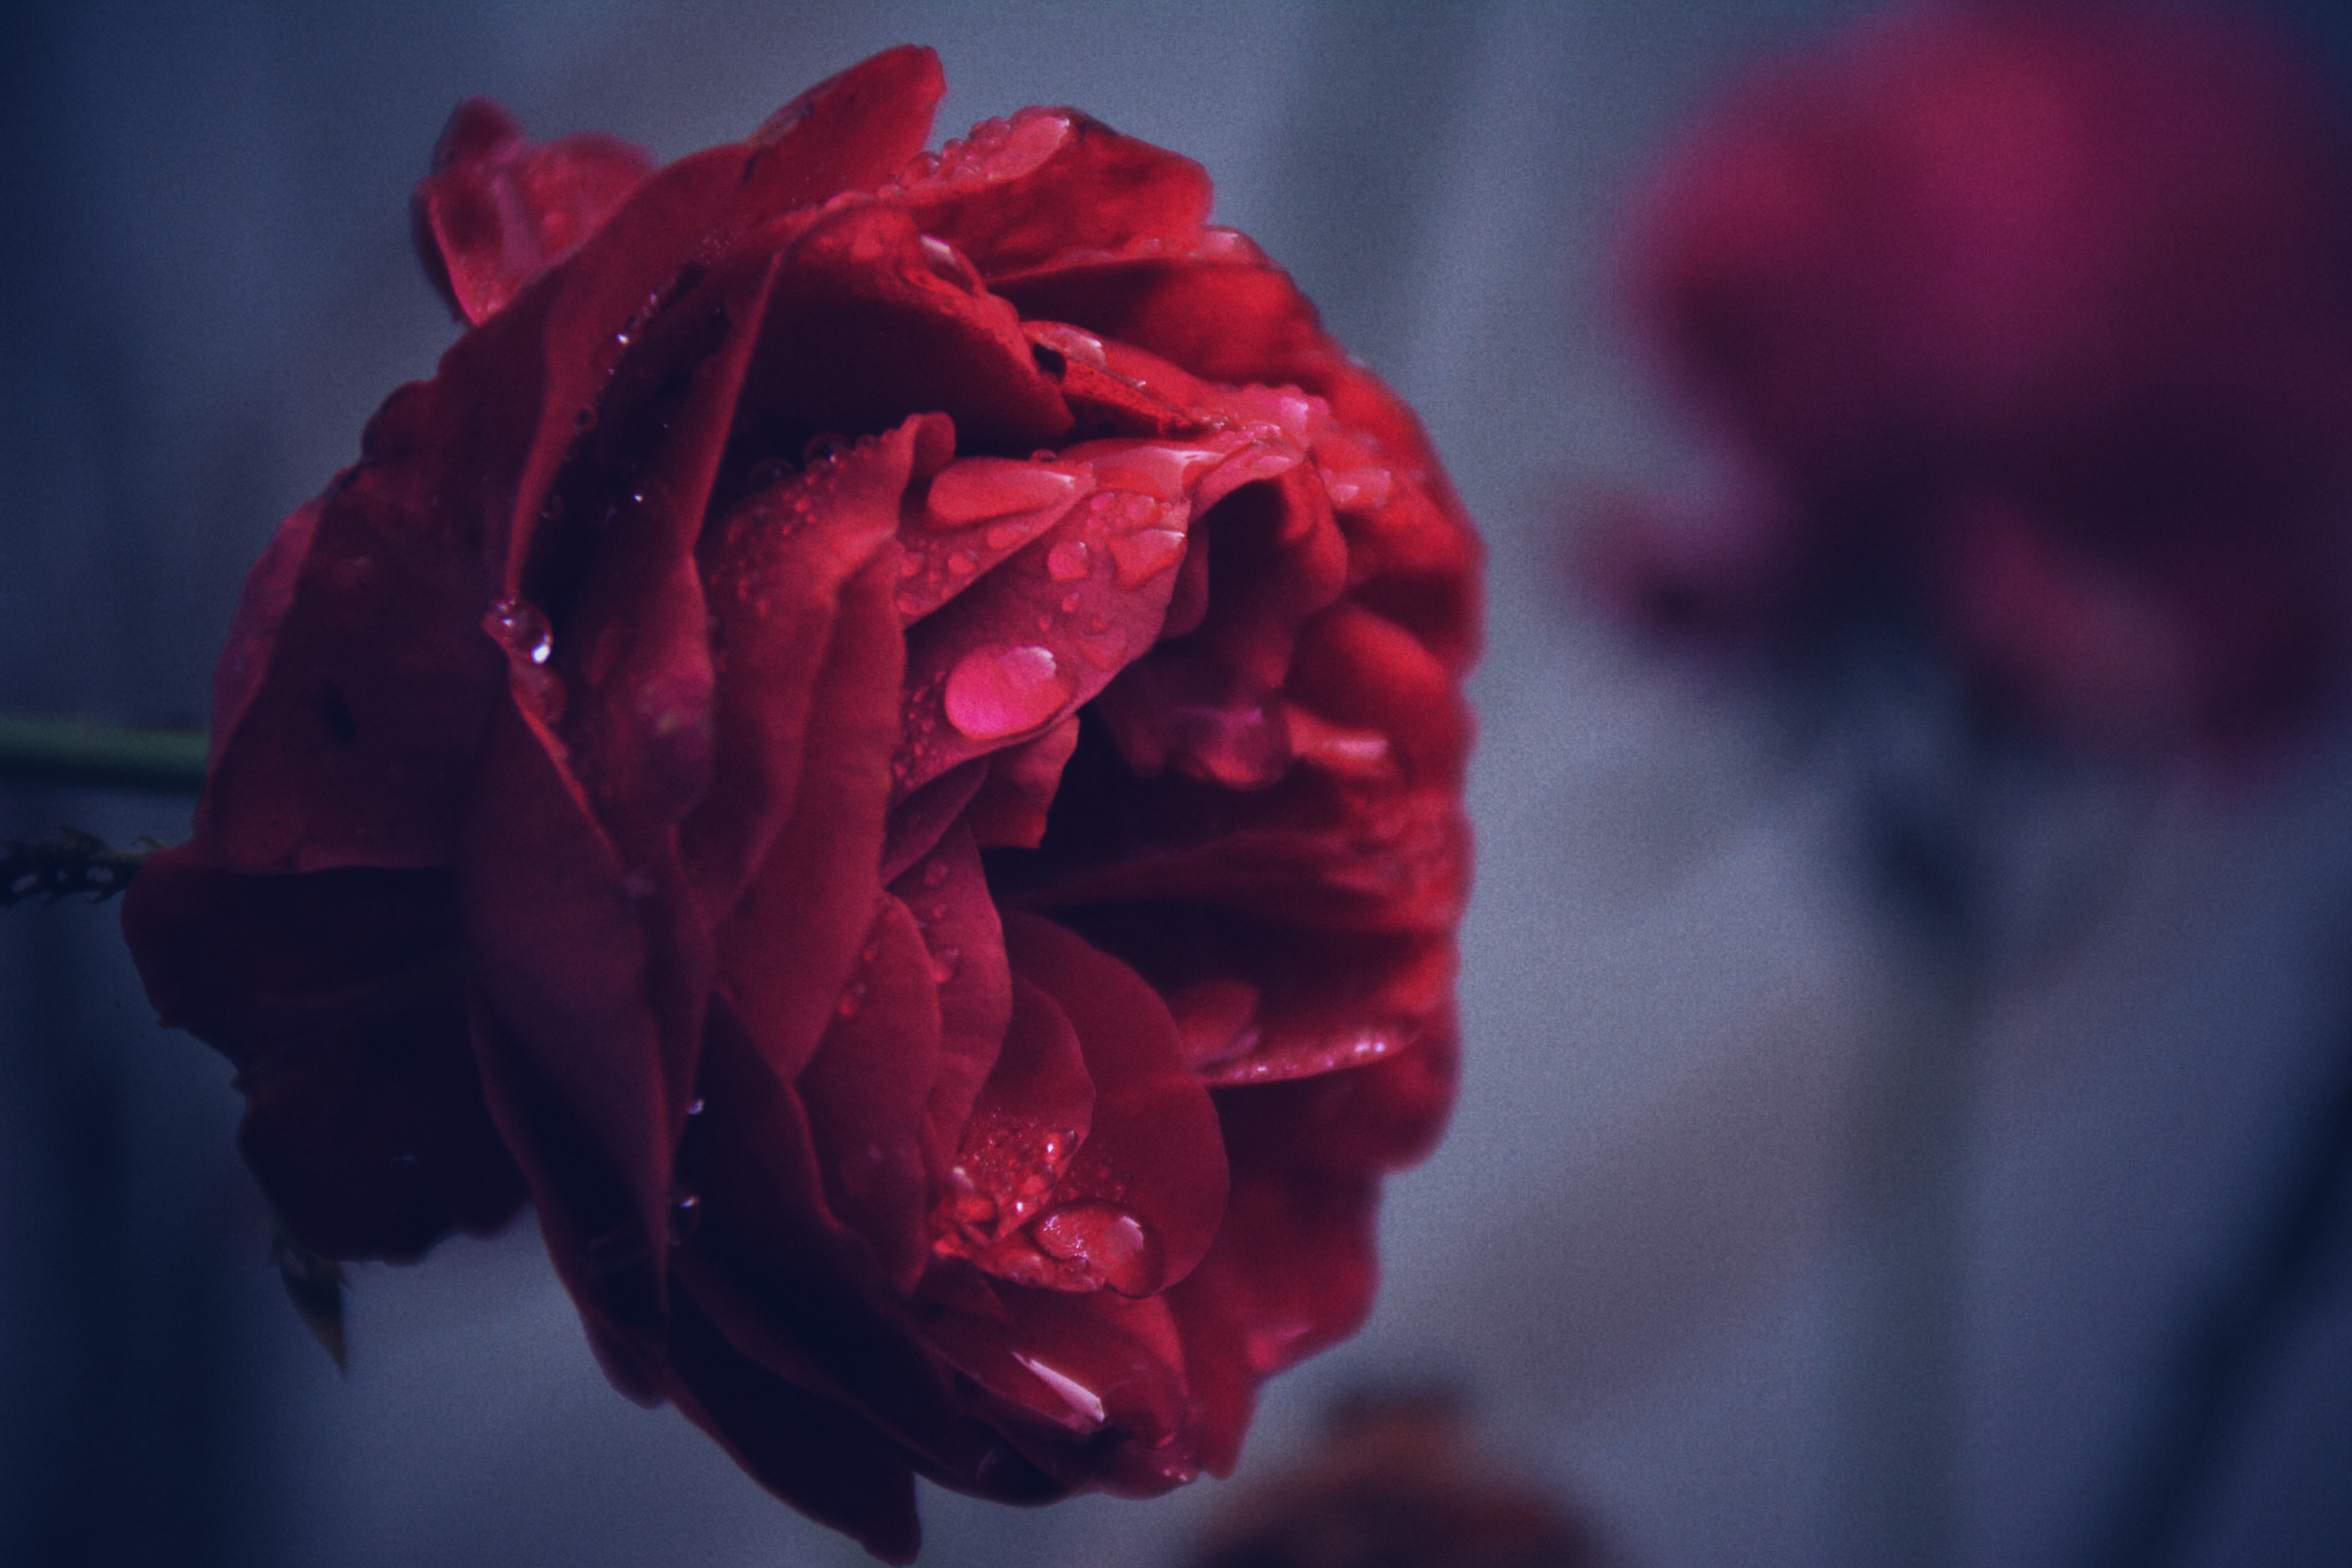
plant, flower, petal, rose, red, color, pink, close up, macro photography, flowering plant, garden roses, rose family, land plant